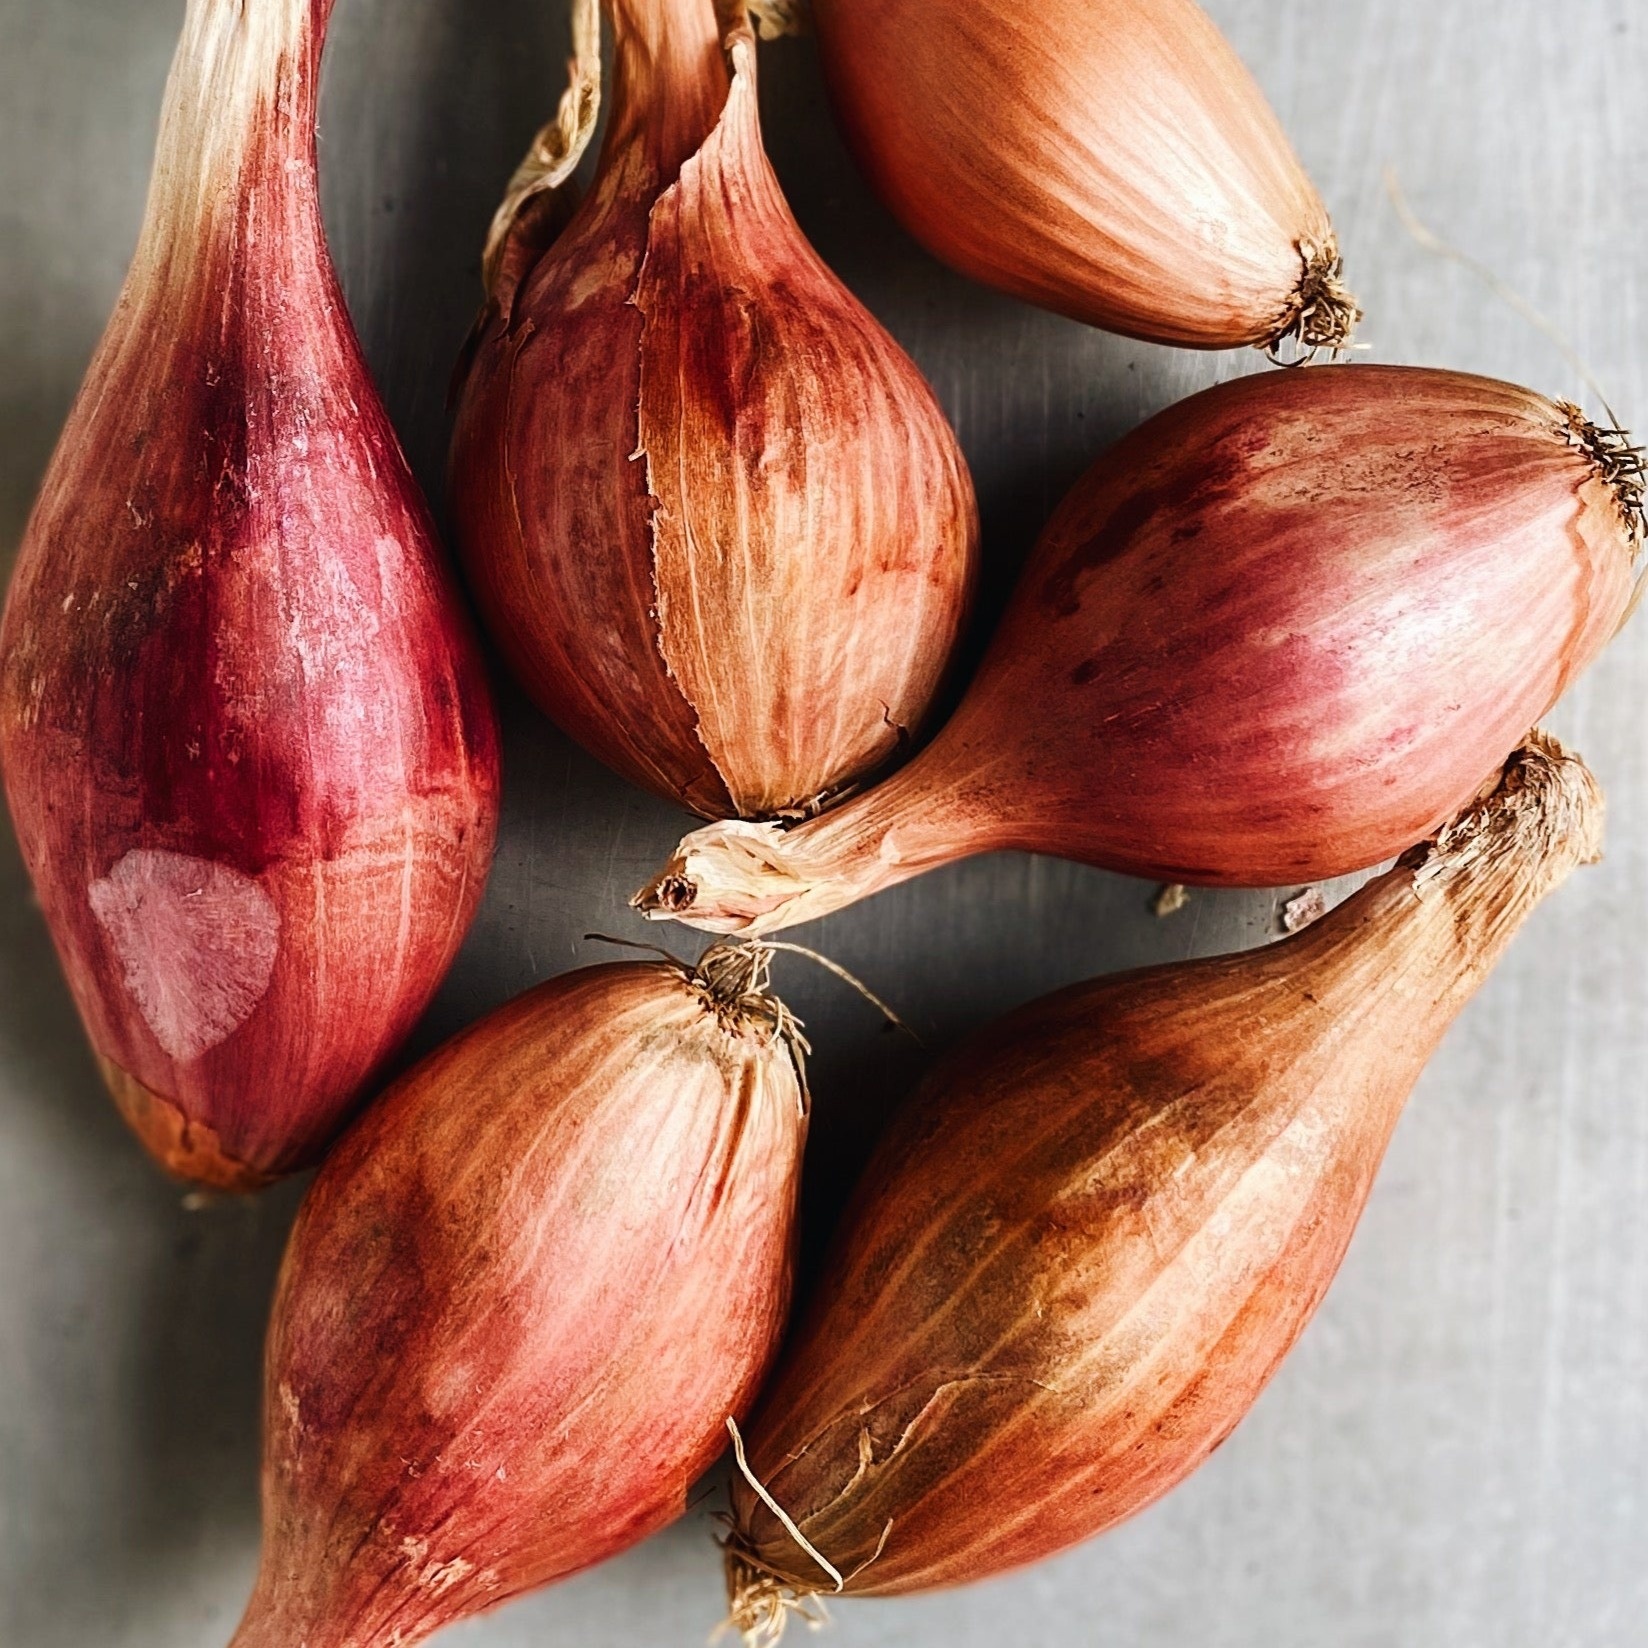
BC Grown Organic Shallots
Brand: Discovery
Organic Shallots grown in British Columbia. 1 large or 2 small shallots.
Category: Food, Beverages & Tobacco > Food Items > Fruits & Vegetables > Fresh & Frozen Vegetables > Shallots